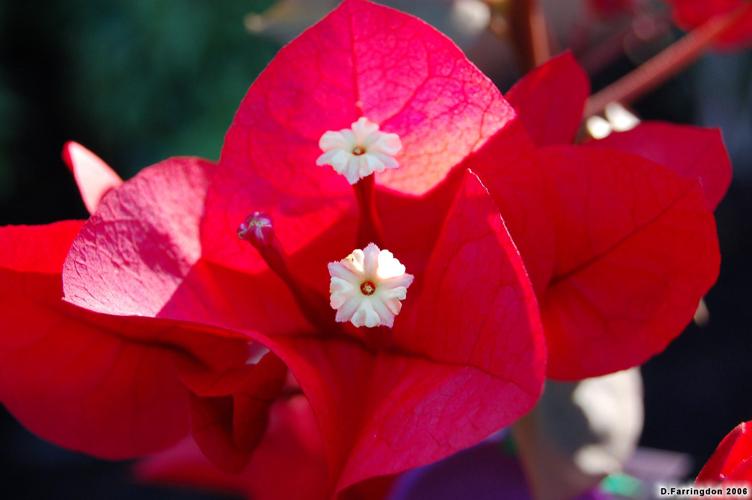
Label: bougainvillea